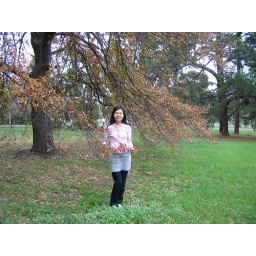
On the road near my house